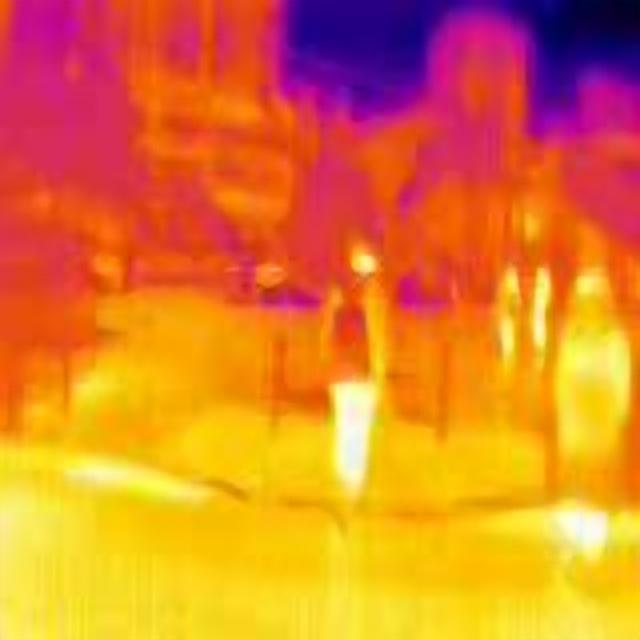
Detected objects:
label: person
label: person
label: person
label: person